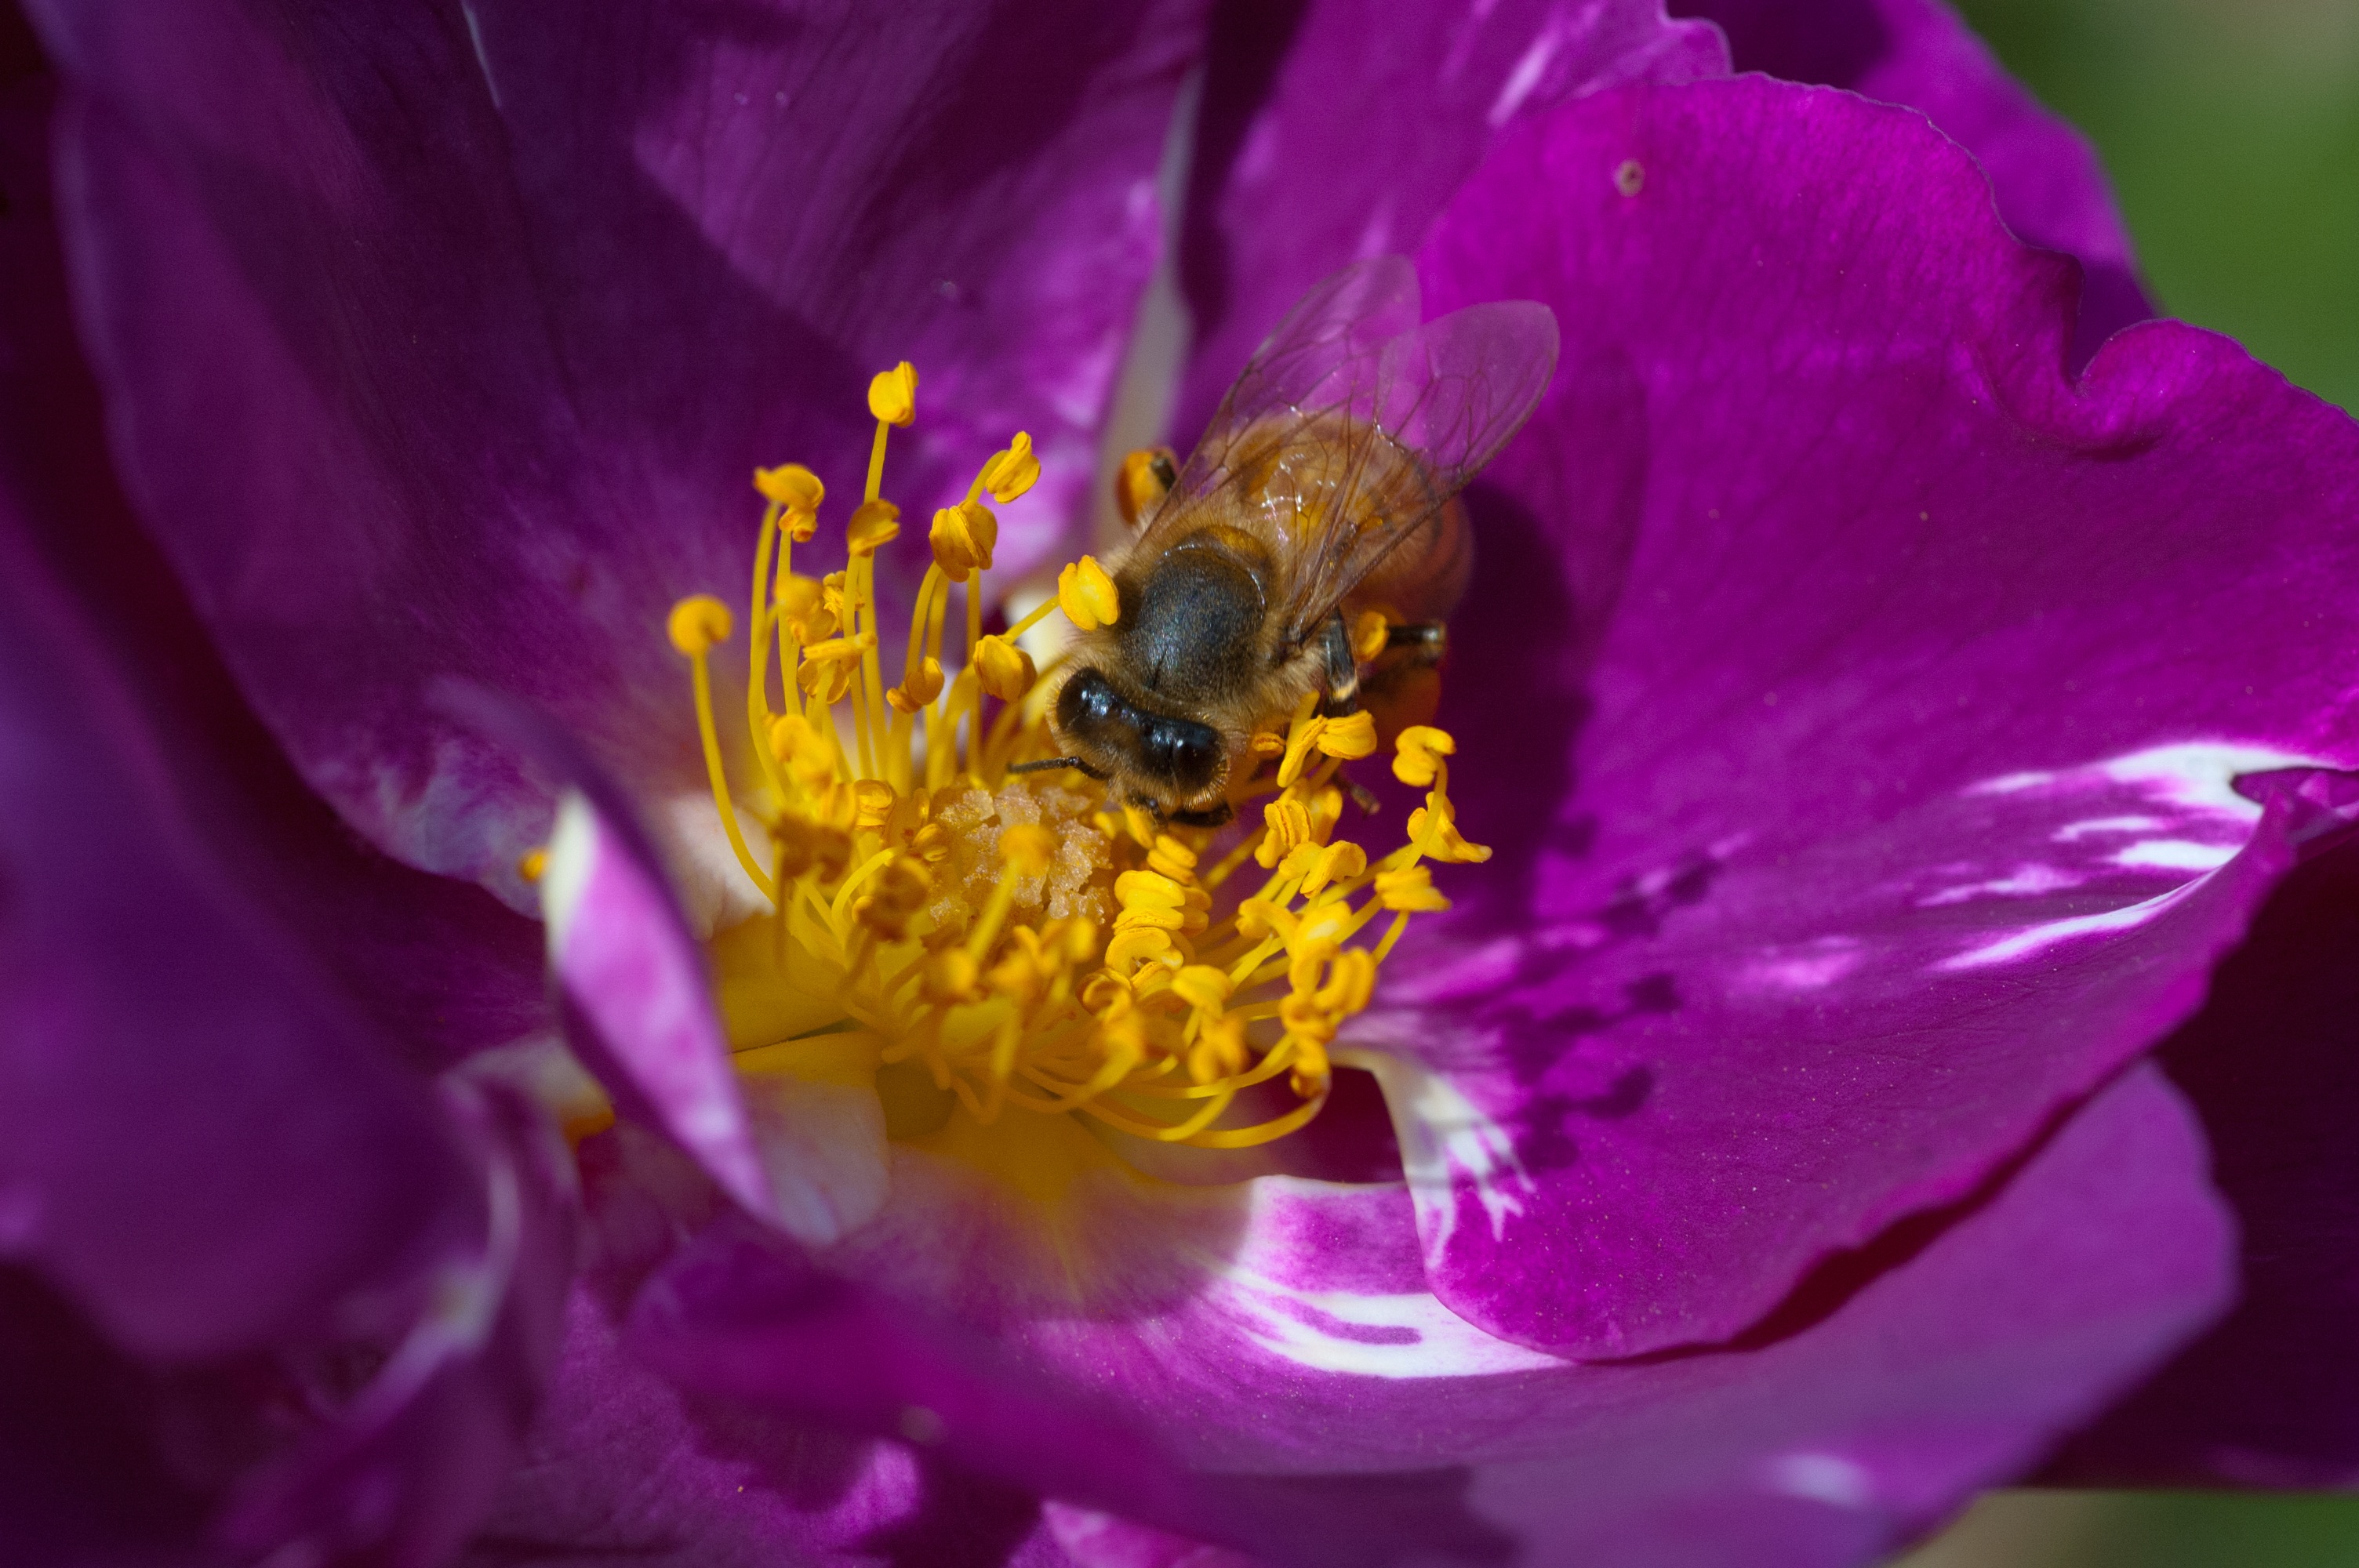
nature, blossom, plant, photography, flower, petal, summer, pollen, insect, flora, fauna, invertebrate, close up, bee, bumblebee, nectar, macro photography, honey bee, pollinator, membrane winged insect